Vestnes Municipality

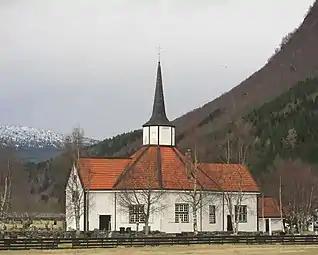
View of the Tresfjord Church

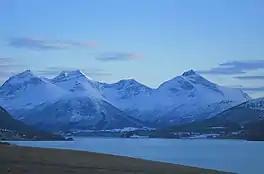
View of the Tresfjorden

The municipality of Vestnes was established in the fall of 1838 when the western district of the large Veøy Municipality was separated to form its own municipality (see formannskapsdistrikt law). On 1 January 1899, the southern district of the municipality (population: 1,408) was separated from Vestnes to form the new Sylte Municipality.